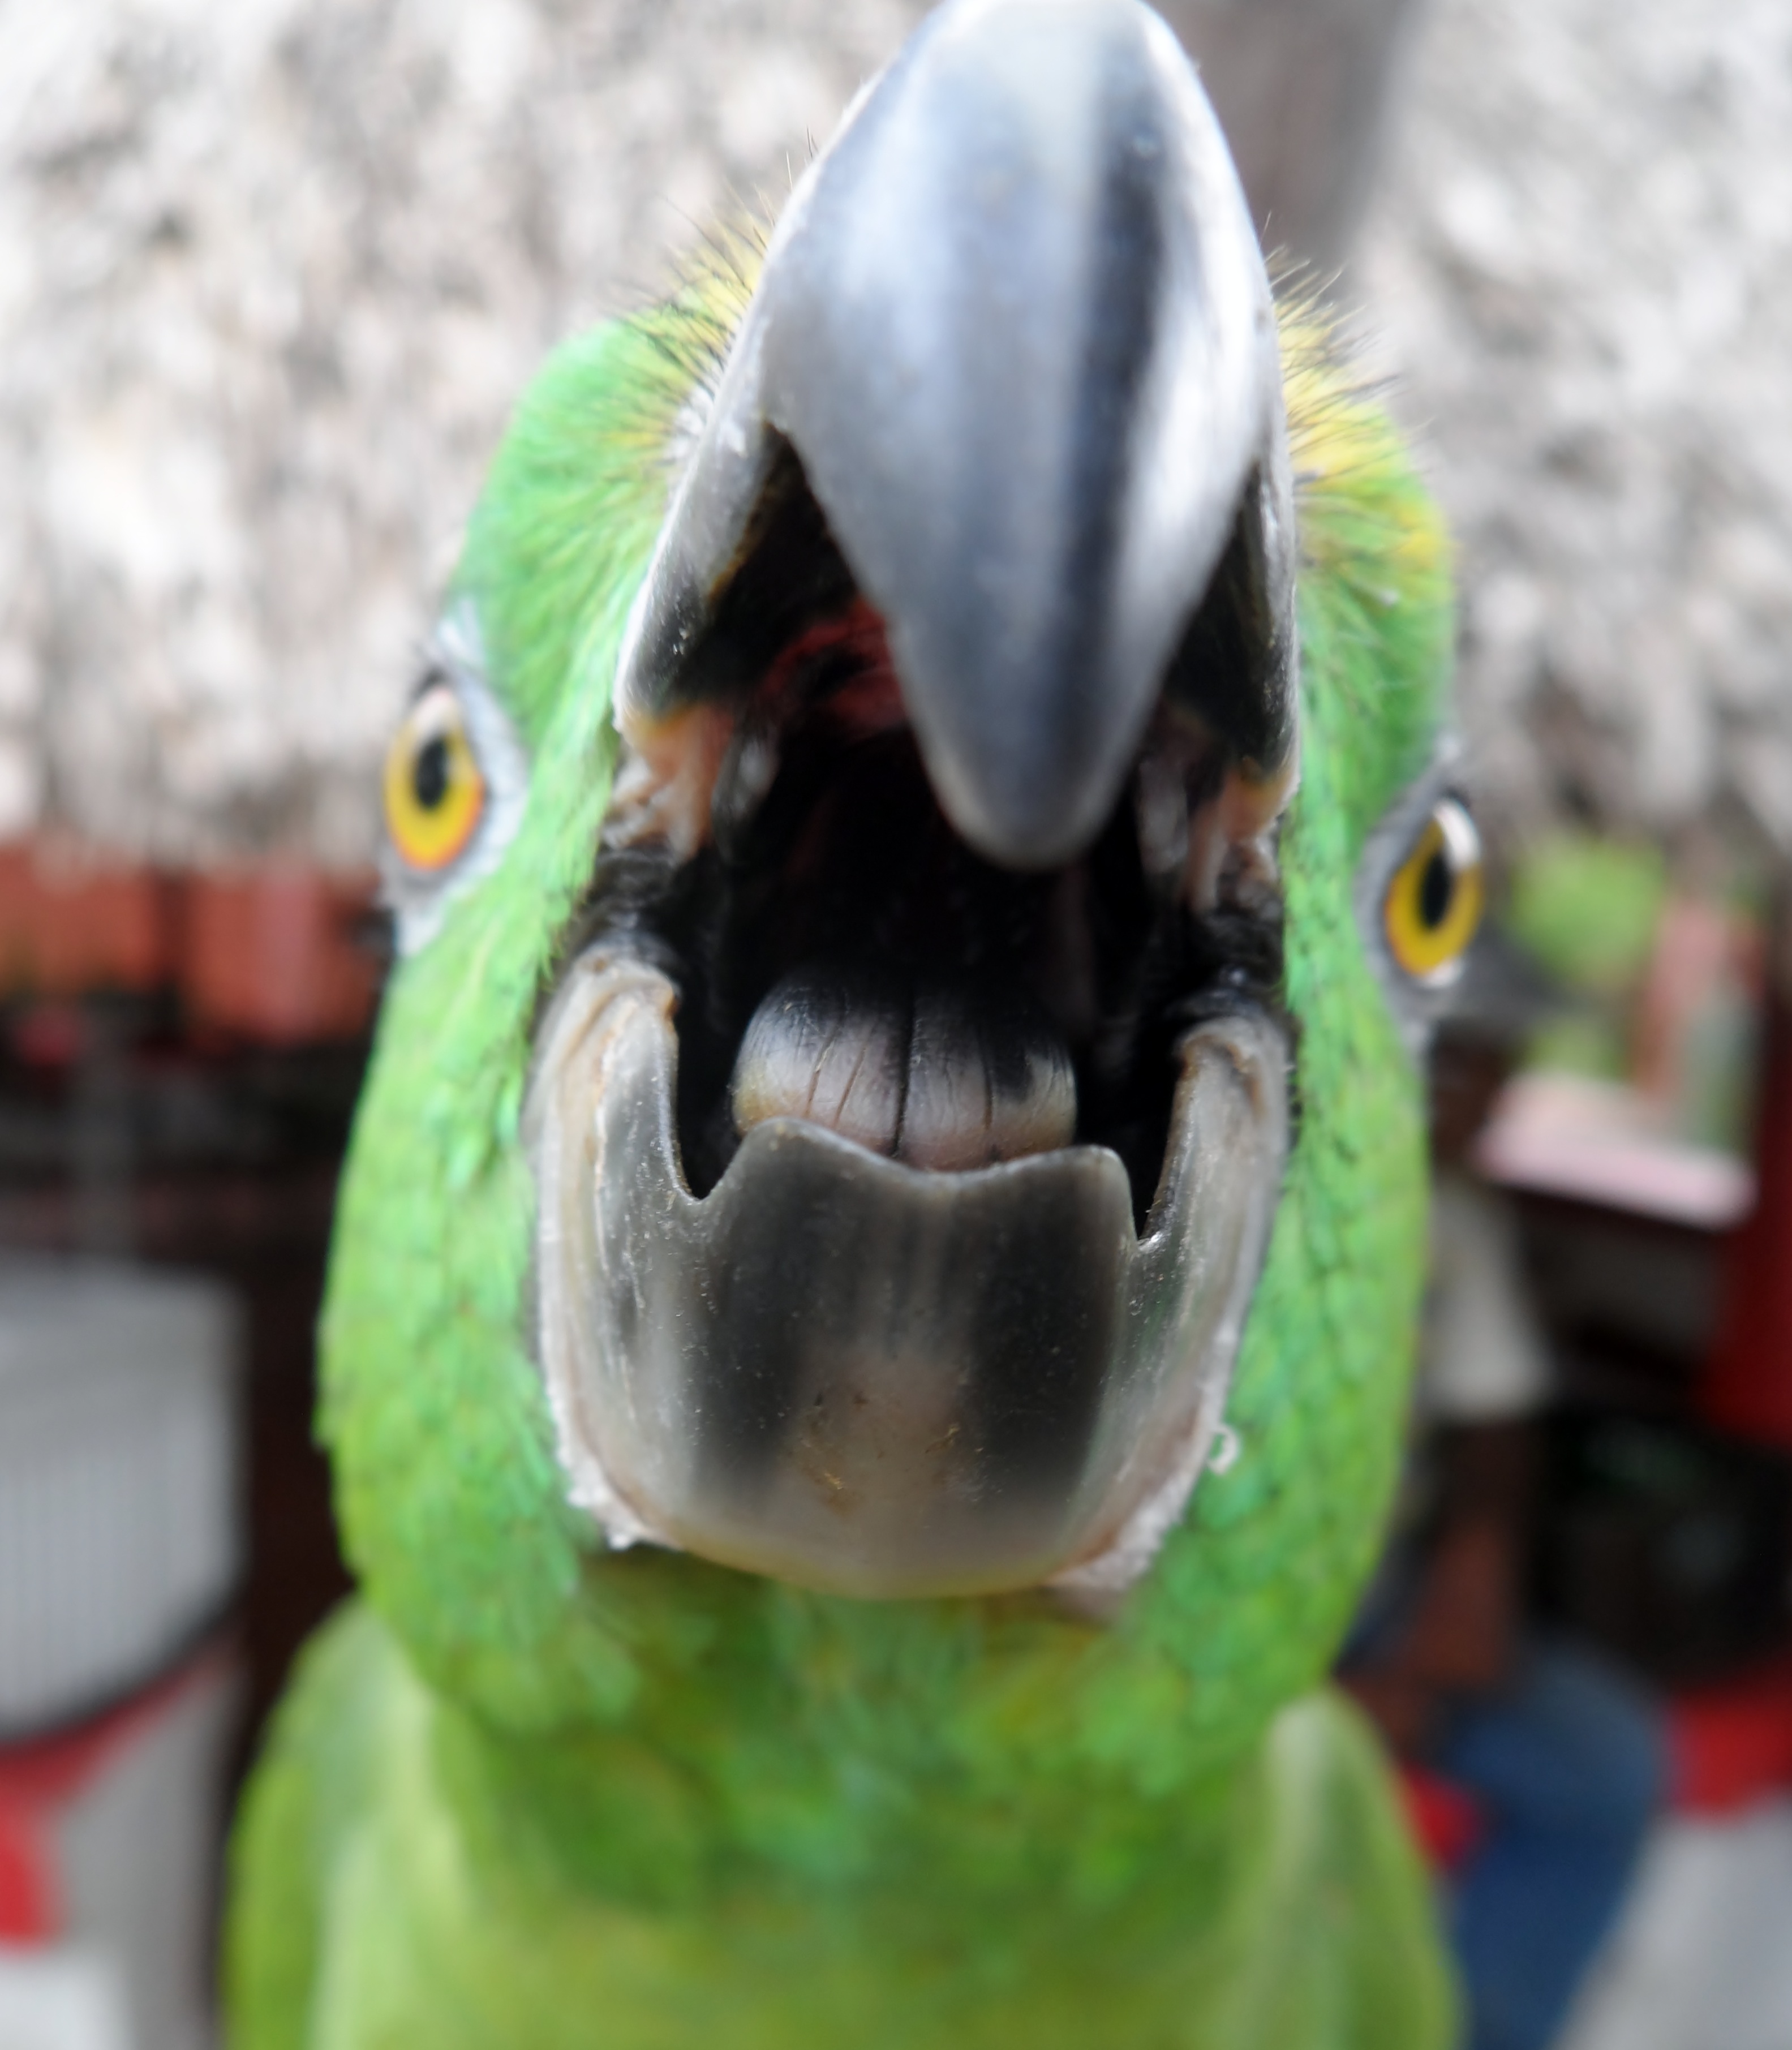
bird, green, beak, macaw, close up, parrot